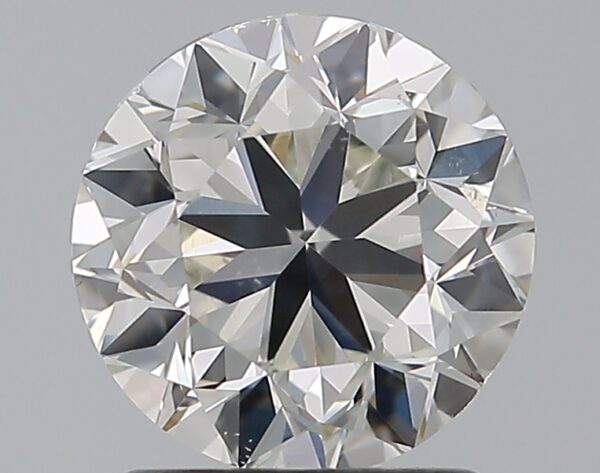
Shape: round
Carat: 1.5
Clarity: VS2
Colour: I
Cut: GD
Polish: EX
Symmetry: VG
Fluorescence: F
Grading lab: GIA
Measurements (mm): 6.99 x 7.05 x 4.63